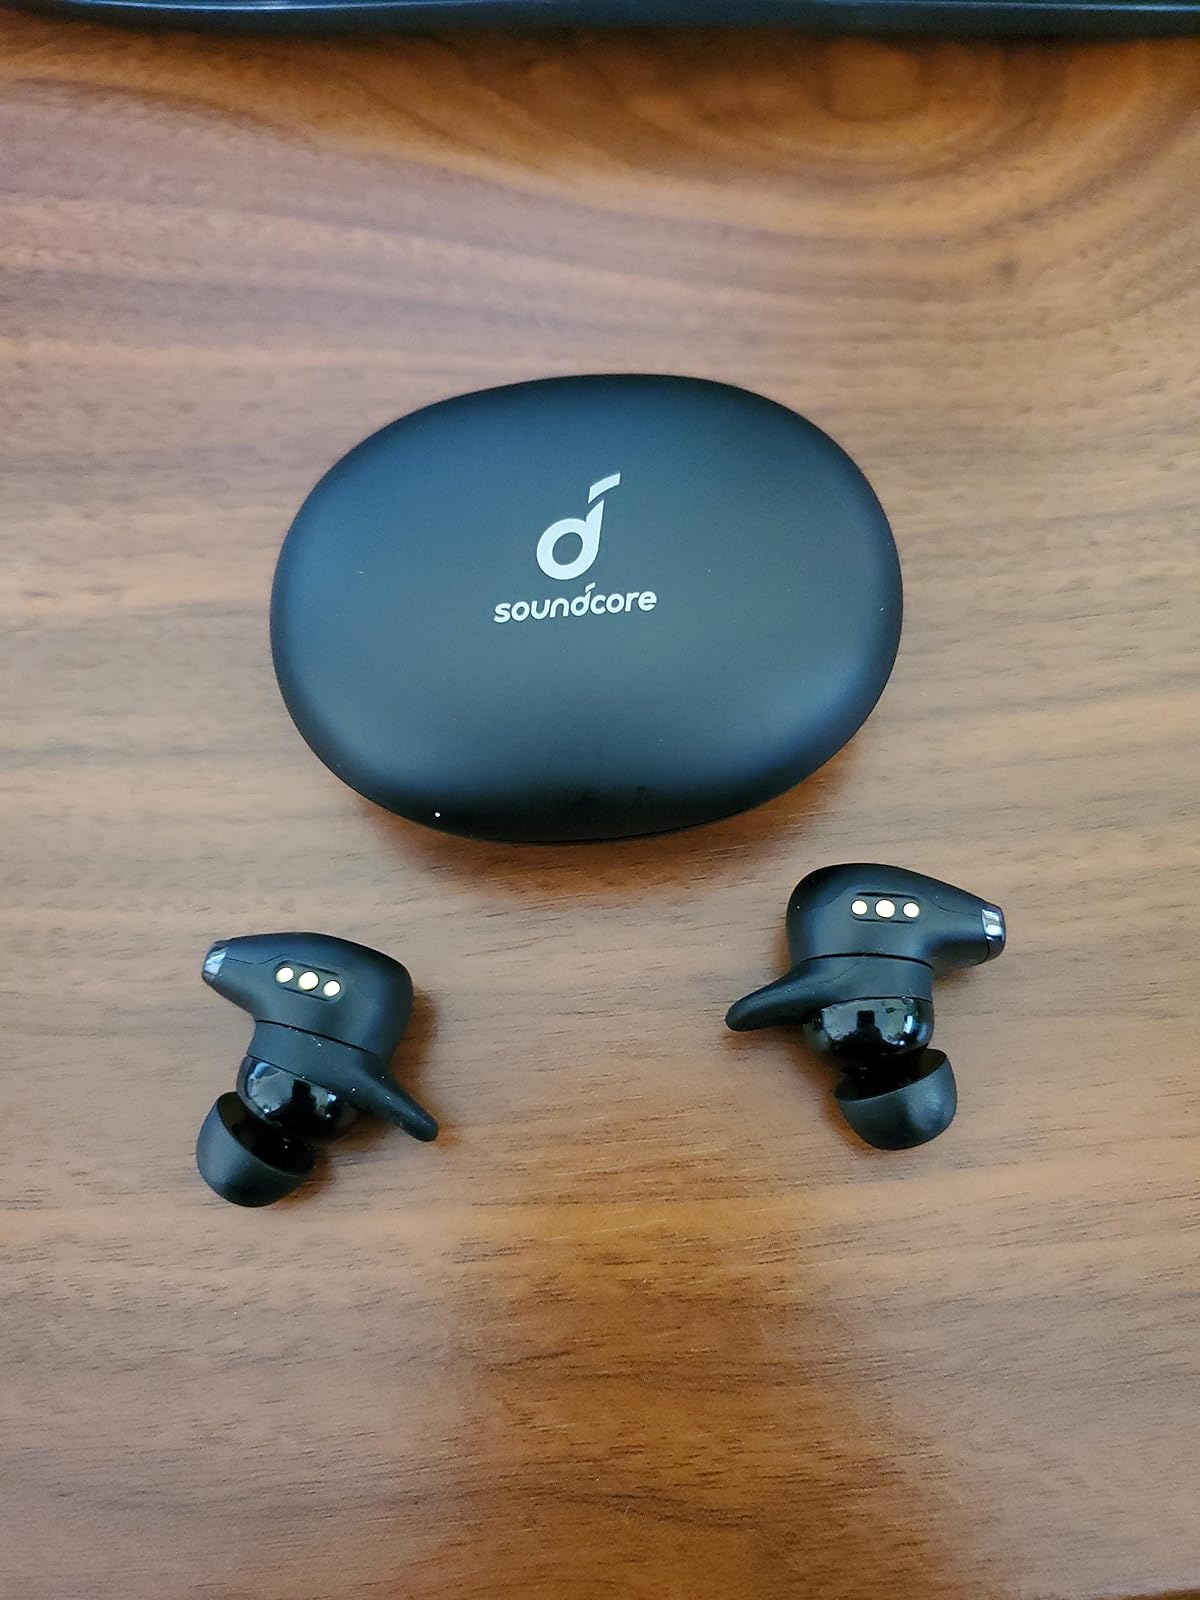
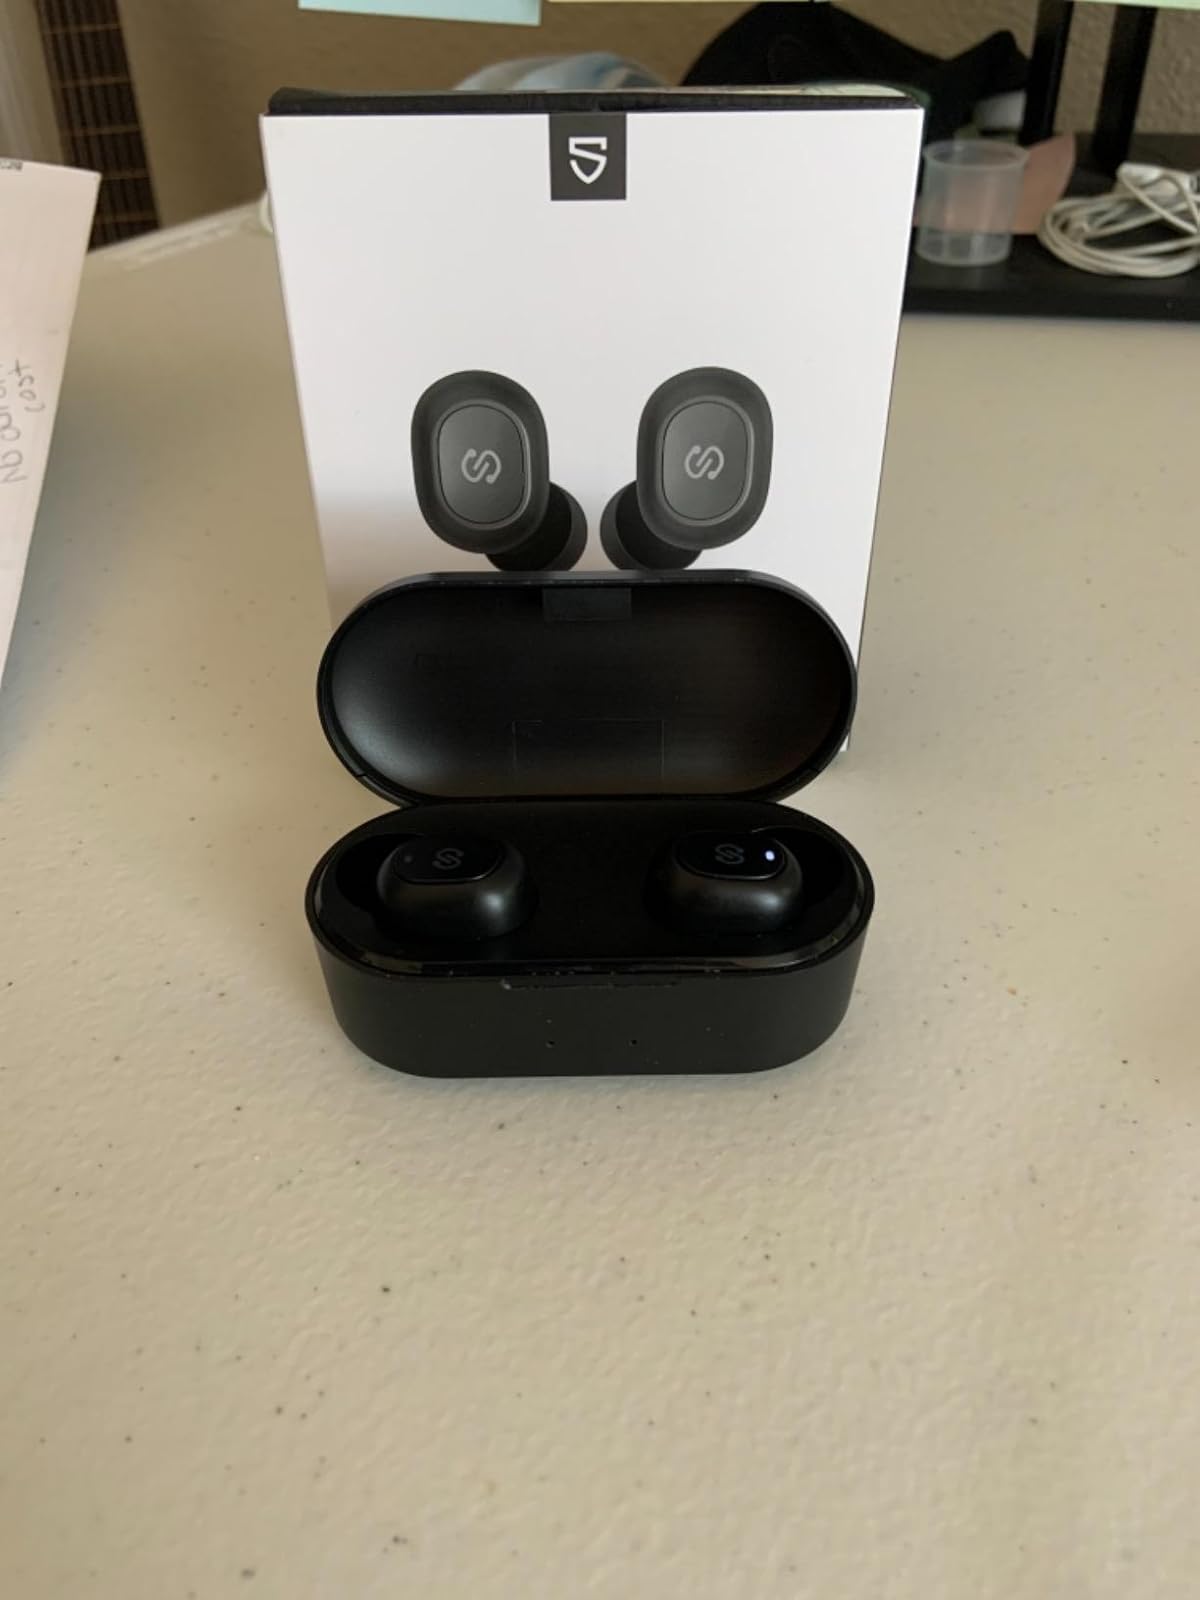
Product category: earbuds
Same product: no